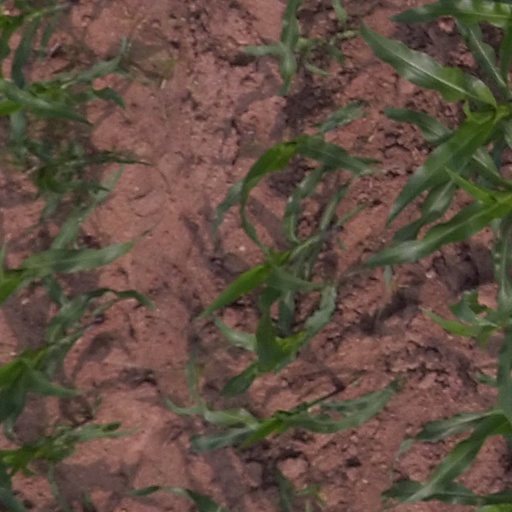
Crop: maize; corn